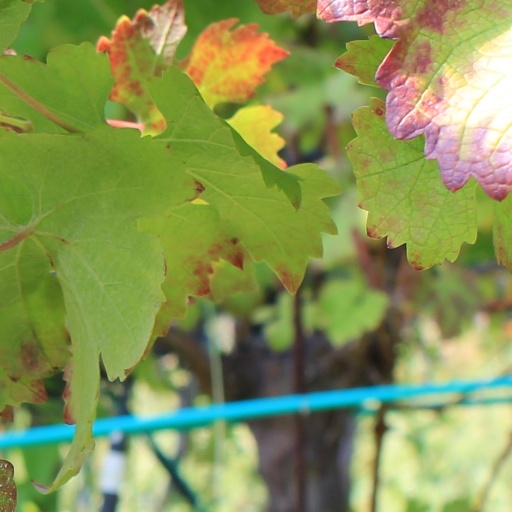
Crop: grape